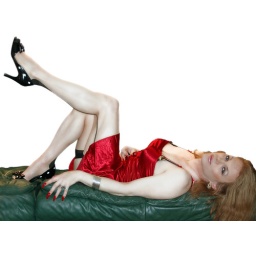
Relaxing on the couch in a red nightdress.